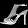
Label: Sandal